Boris Chorikov

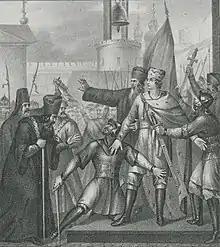
Engraving "Prince Alexander Mikhailovich in Pskov" (1836)

Boris Artemyevich Chorikov (1802–1866) was a Russian graphic artist.